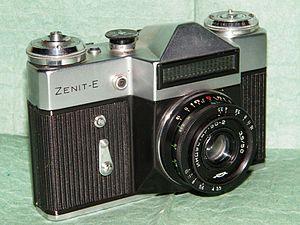
Zenit est une marque soviétique puis russe d'appareils photos, produits par les usines KMZ à partir de 1952 à Krasnogorsk, dans la banlieue de Moscou, et à partir des années 1970 par Biélomo à Vilieïka en Biélorussie. La marque Zenit est associée aux reflex 35 mm.